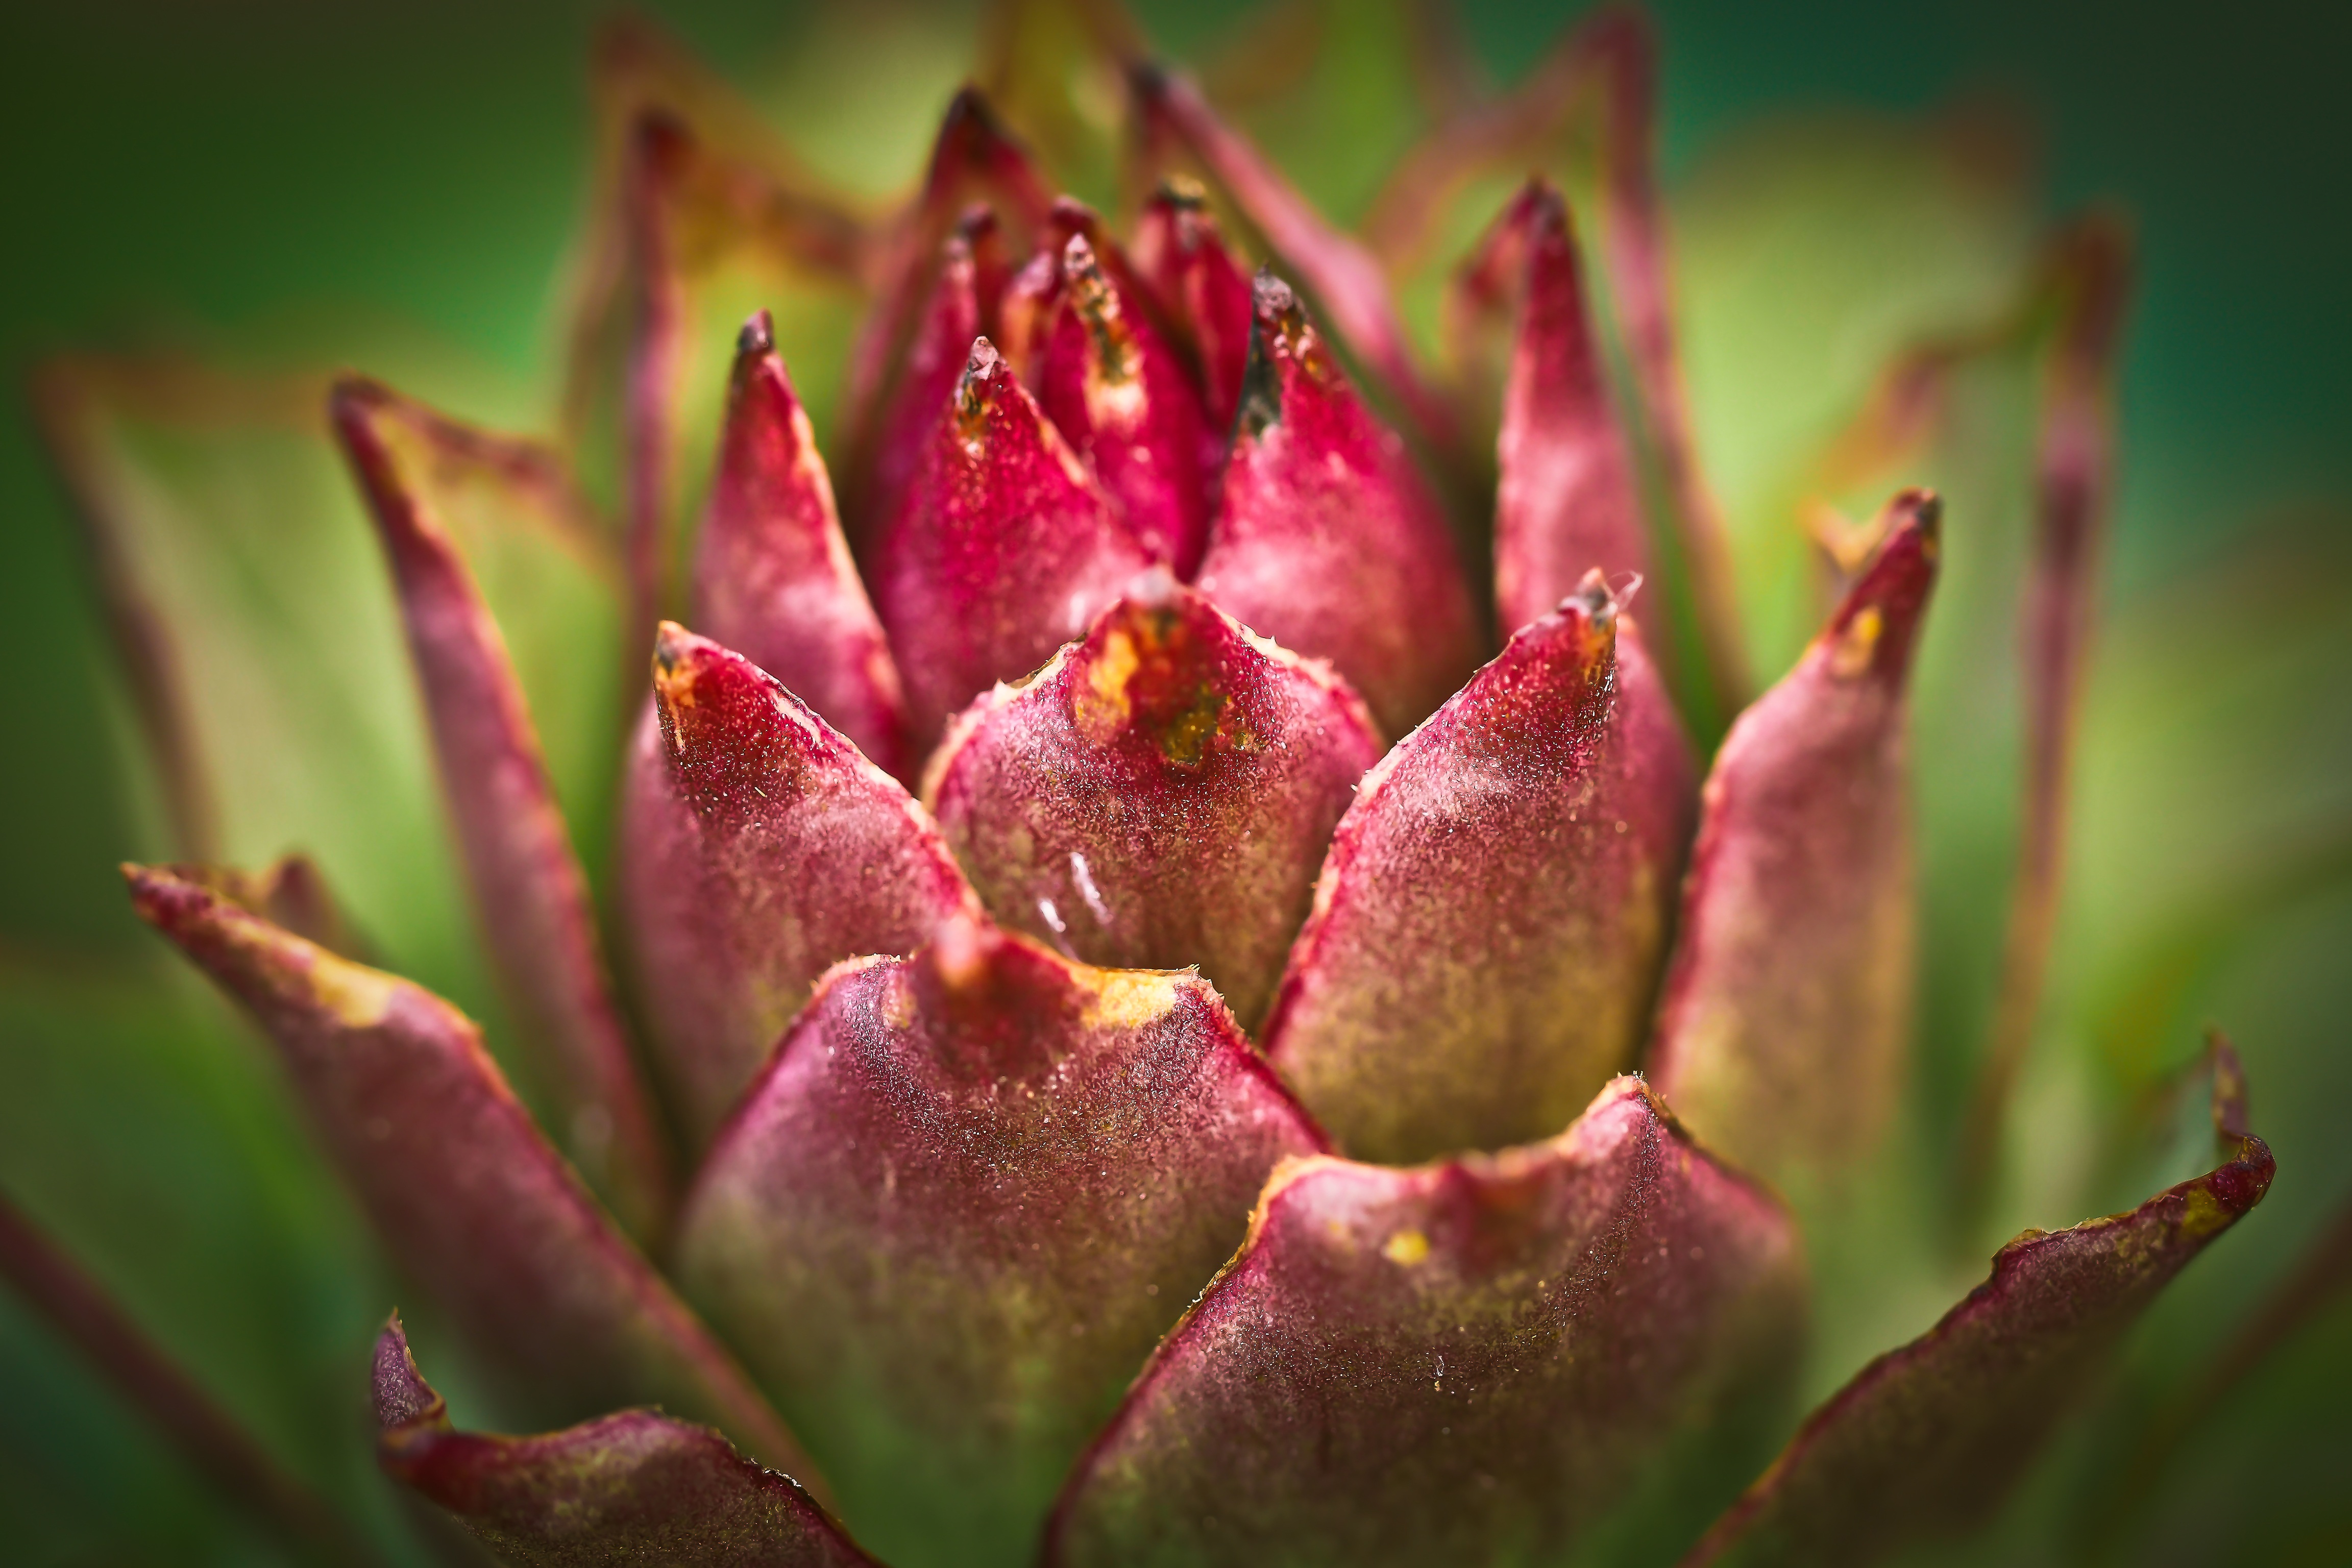
nature, blossom, plant, photography, flower, petal, red, produce, macro, botany, garden, close, flora, wildflower, flowers, close up, engine, bud, pointed, reddish, macro photography, inflorescence, flowering plant, thick sheet greenhouse, fresh green, houseleek, roof houseleek, ordinary house turmeric, real houseleek, pointy red, plant stem, land plant